Orton Plantation

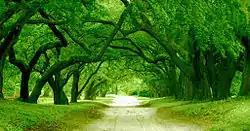
Orton Plantation driveway

The Orton Plantation house is an example of Classical Revival and Greek Revival architecture. Originally a -story white brick building, a second floor was added to the house in 1840 along with four fluted Doric columns. Two wings were added to the house in 1904. A corbelled brick chimney is located on each side of the original section of the home.